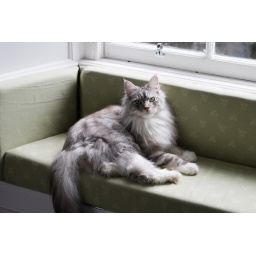
Fergus on the window seat in the new flat.